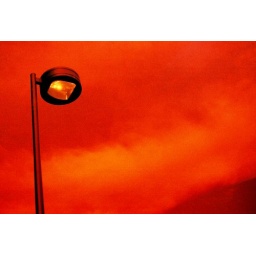
lamp post in red